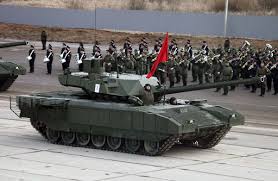
Label: Tank